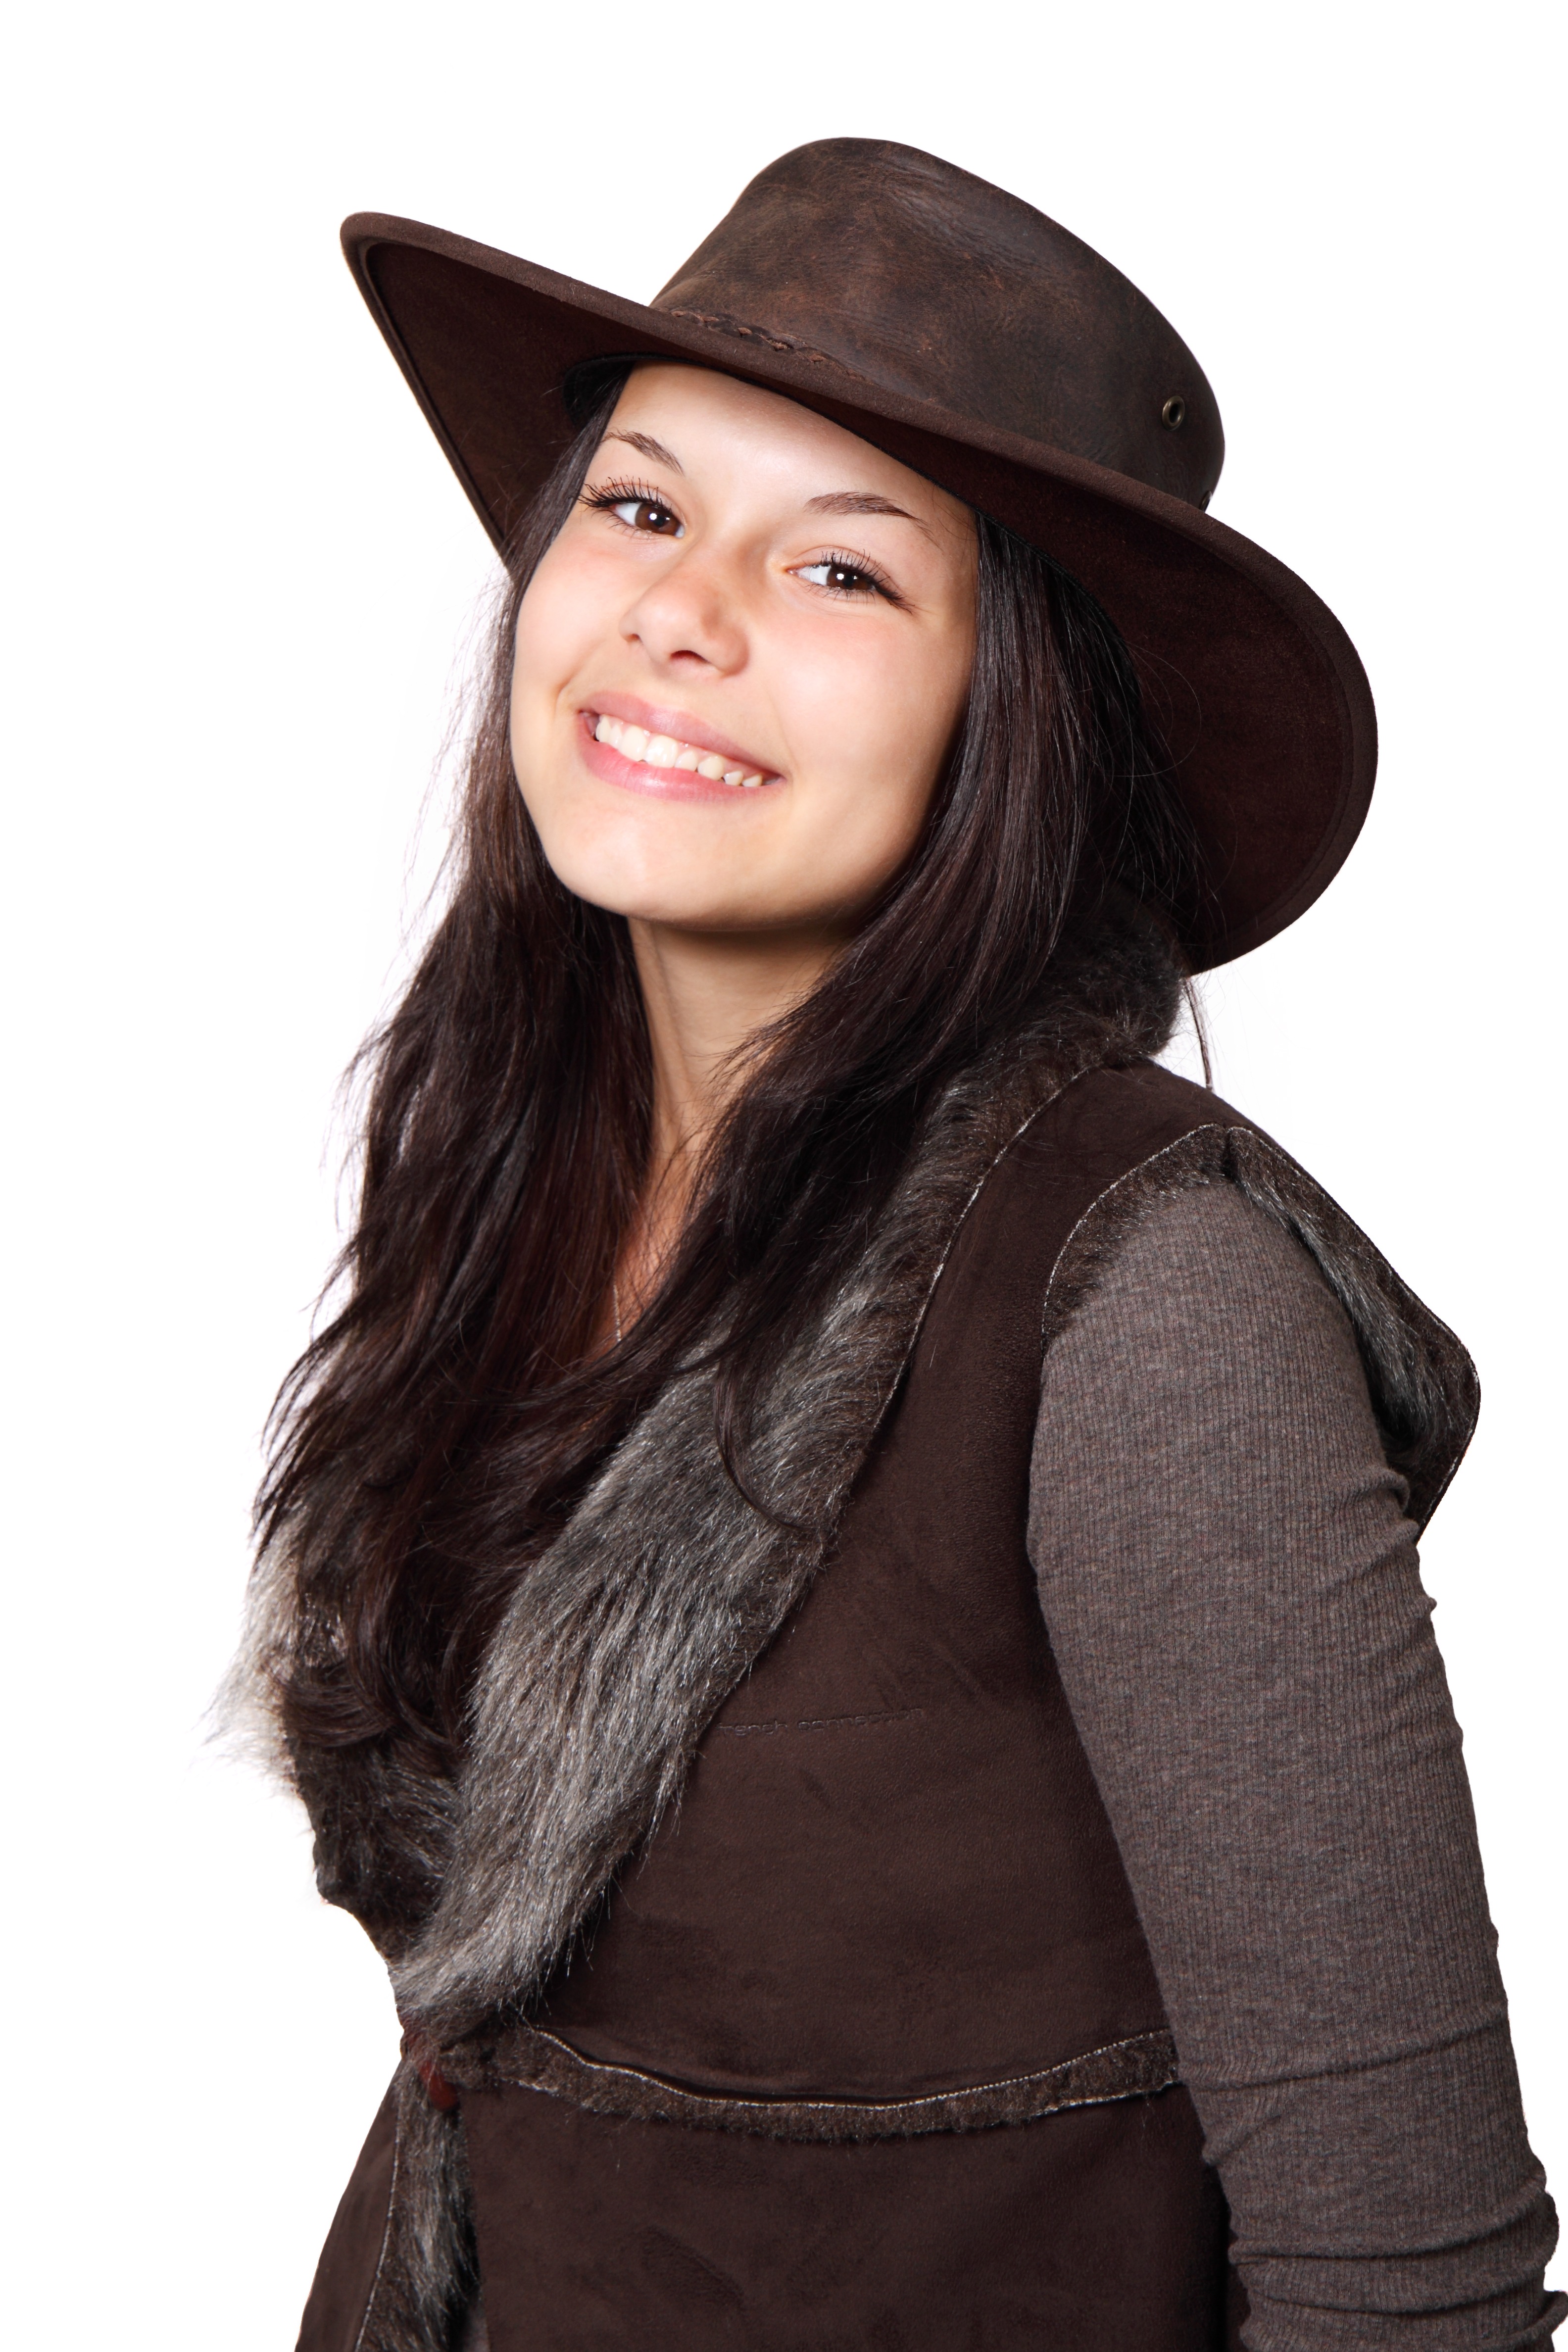
people, girl, woman, leather, cute, female, brunette, model, young, brown, hat, fashion, clothing, headgear, smiling, posing, cap, beautiful, pretty, clothes, fedora, photo shoot, cowboy hat, fashion accessory, costume hat, costume accessory, warm clothing